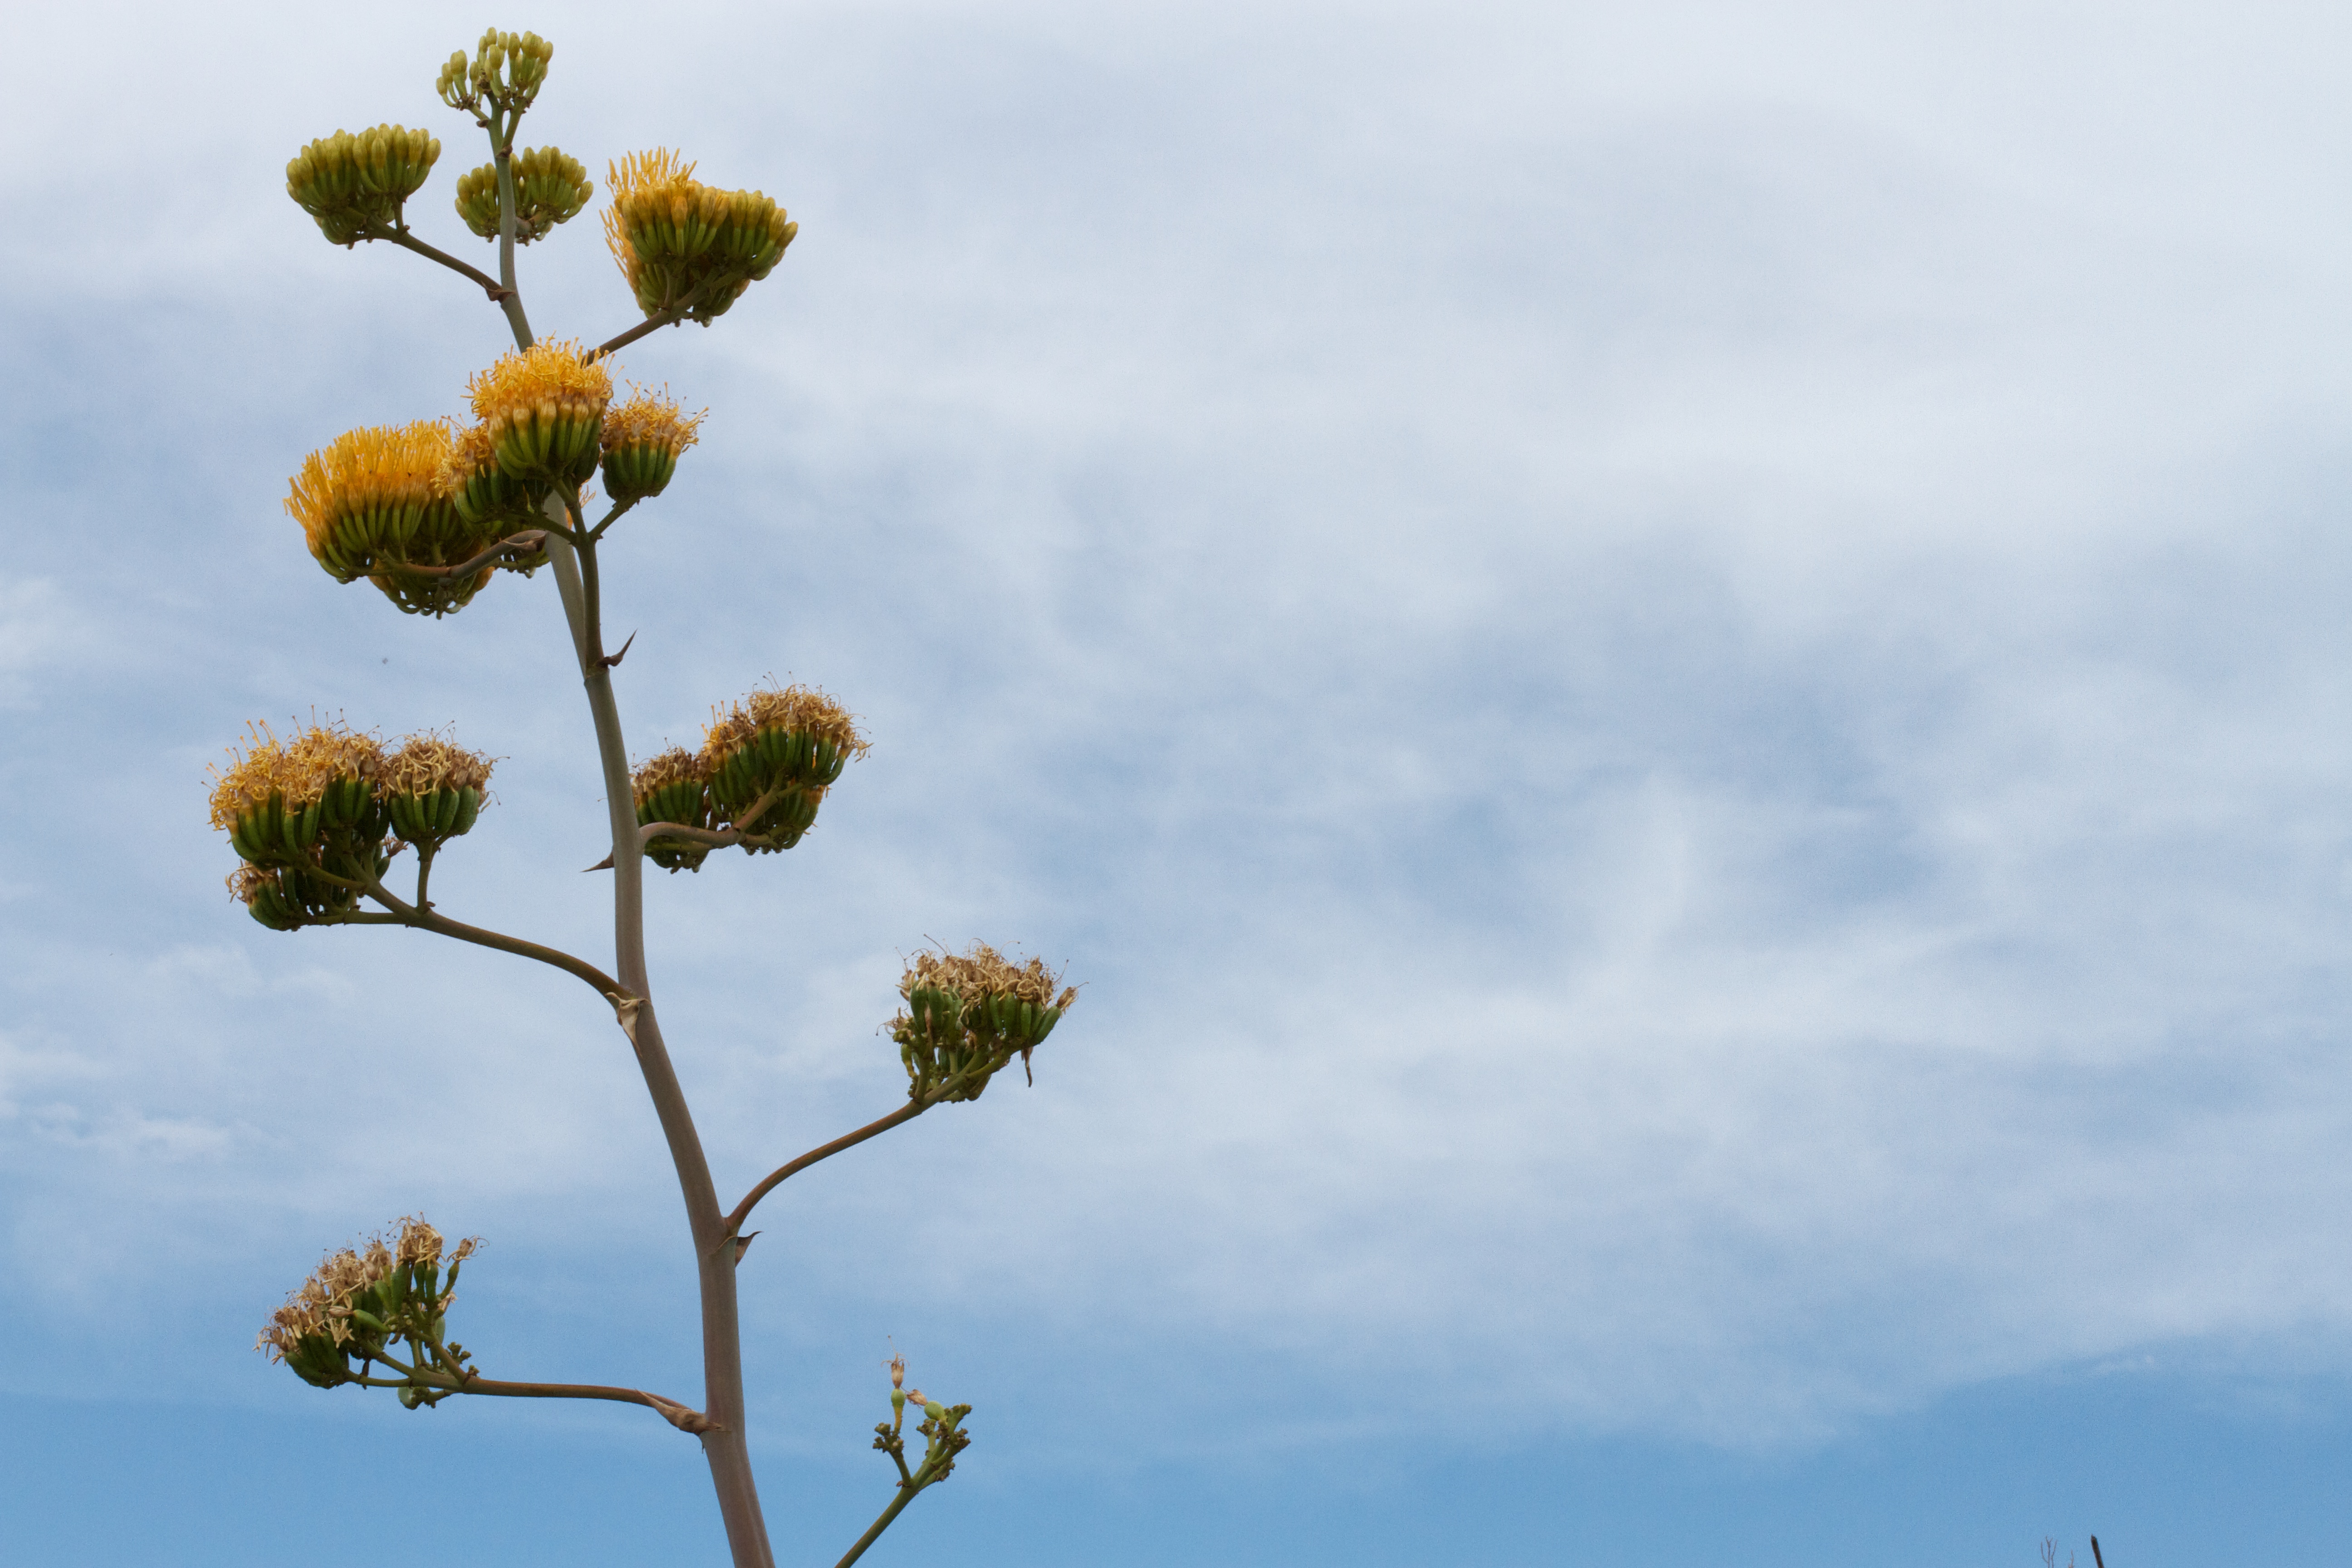
tree, nature, branch, blossom, cloud, plant, sky, field, prairie, leaf, flower, botany, flora, flowering plant, daisy family, atmosphere of earth, plant stem, woody plant, land plant, arecales